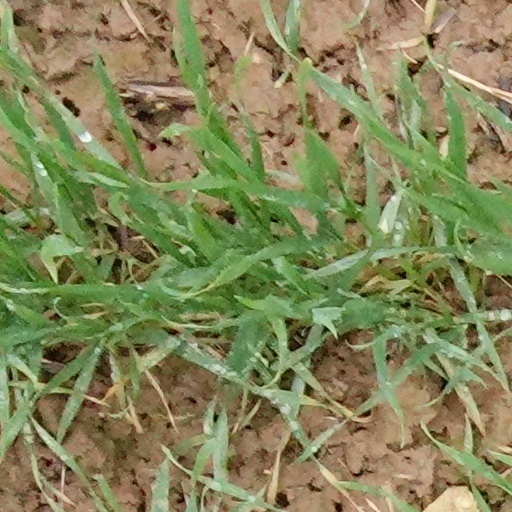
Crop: wheat